Ying Miao

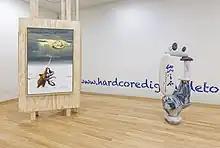
Hardcore Digital Detox installation view, Art Museum at UOFT, Toronto, Canada, 2022, Miao Ying

Hardcore Digital Detox was curated by Ulanda Blair and commissioned by M+ Museum in Hong Kong, as their first work of digital commissions.